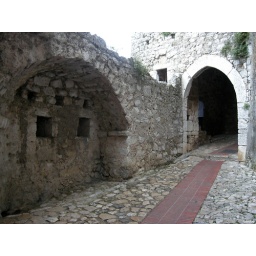
Eze 20090627.lovely winding village. reminds me of the white castle in lotr XD